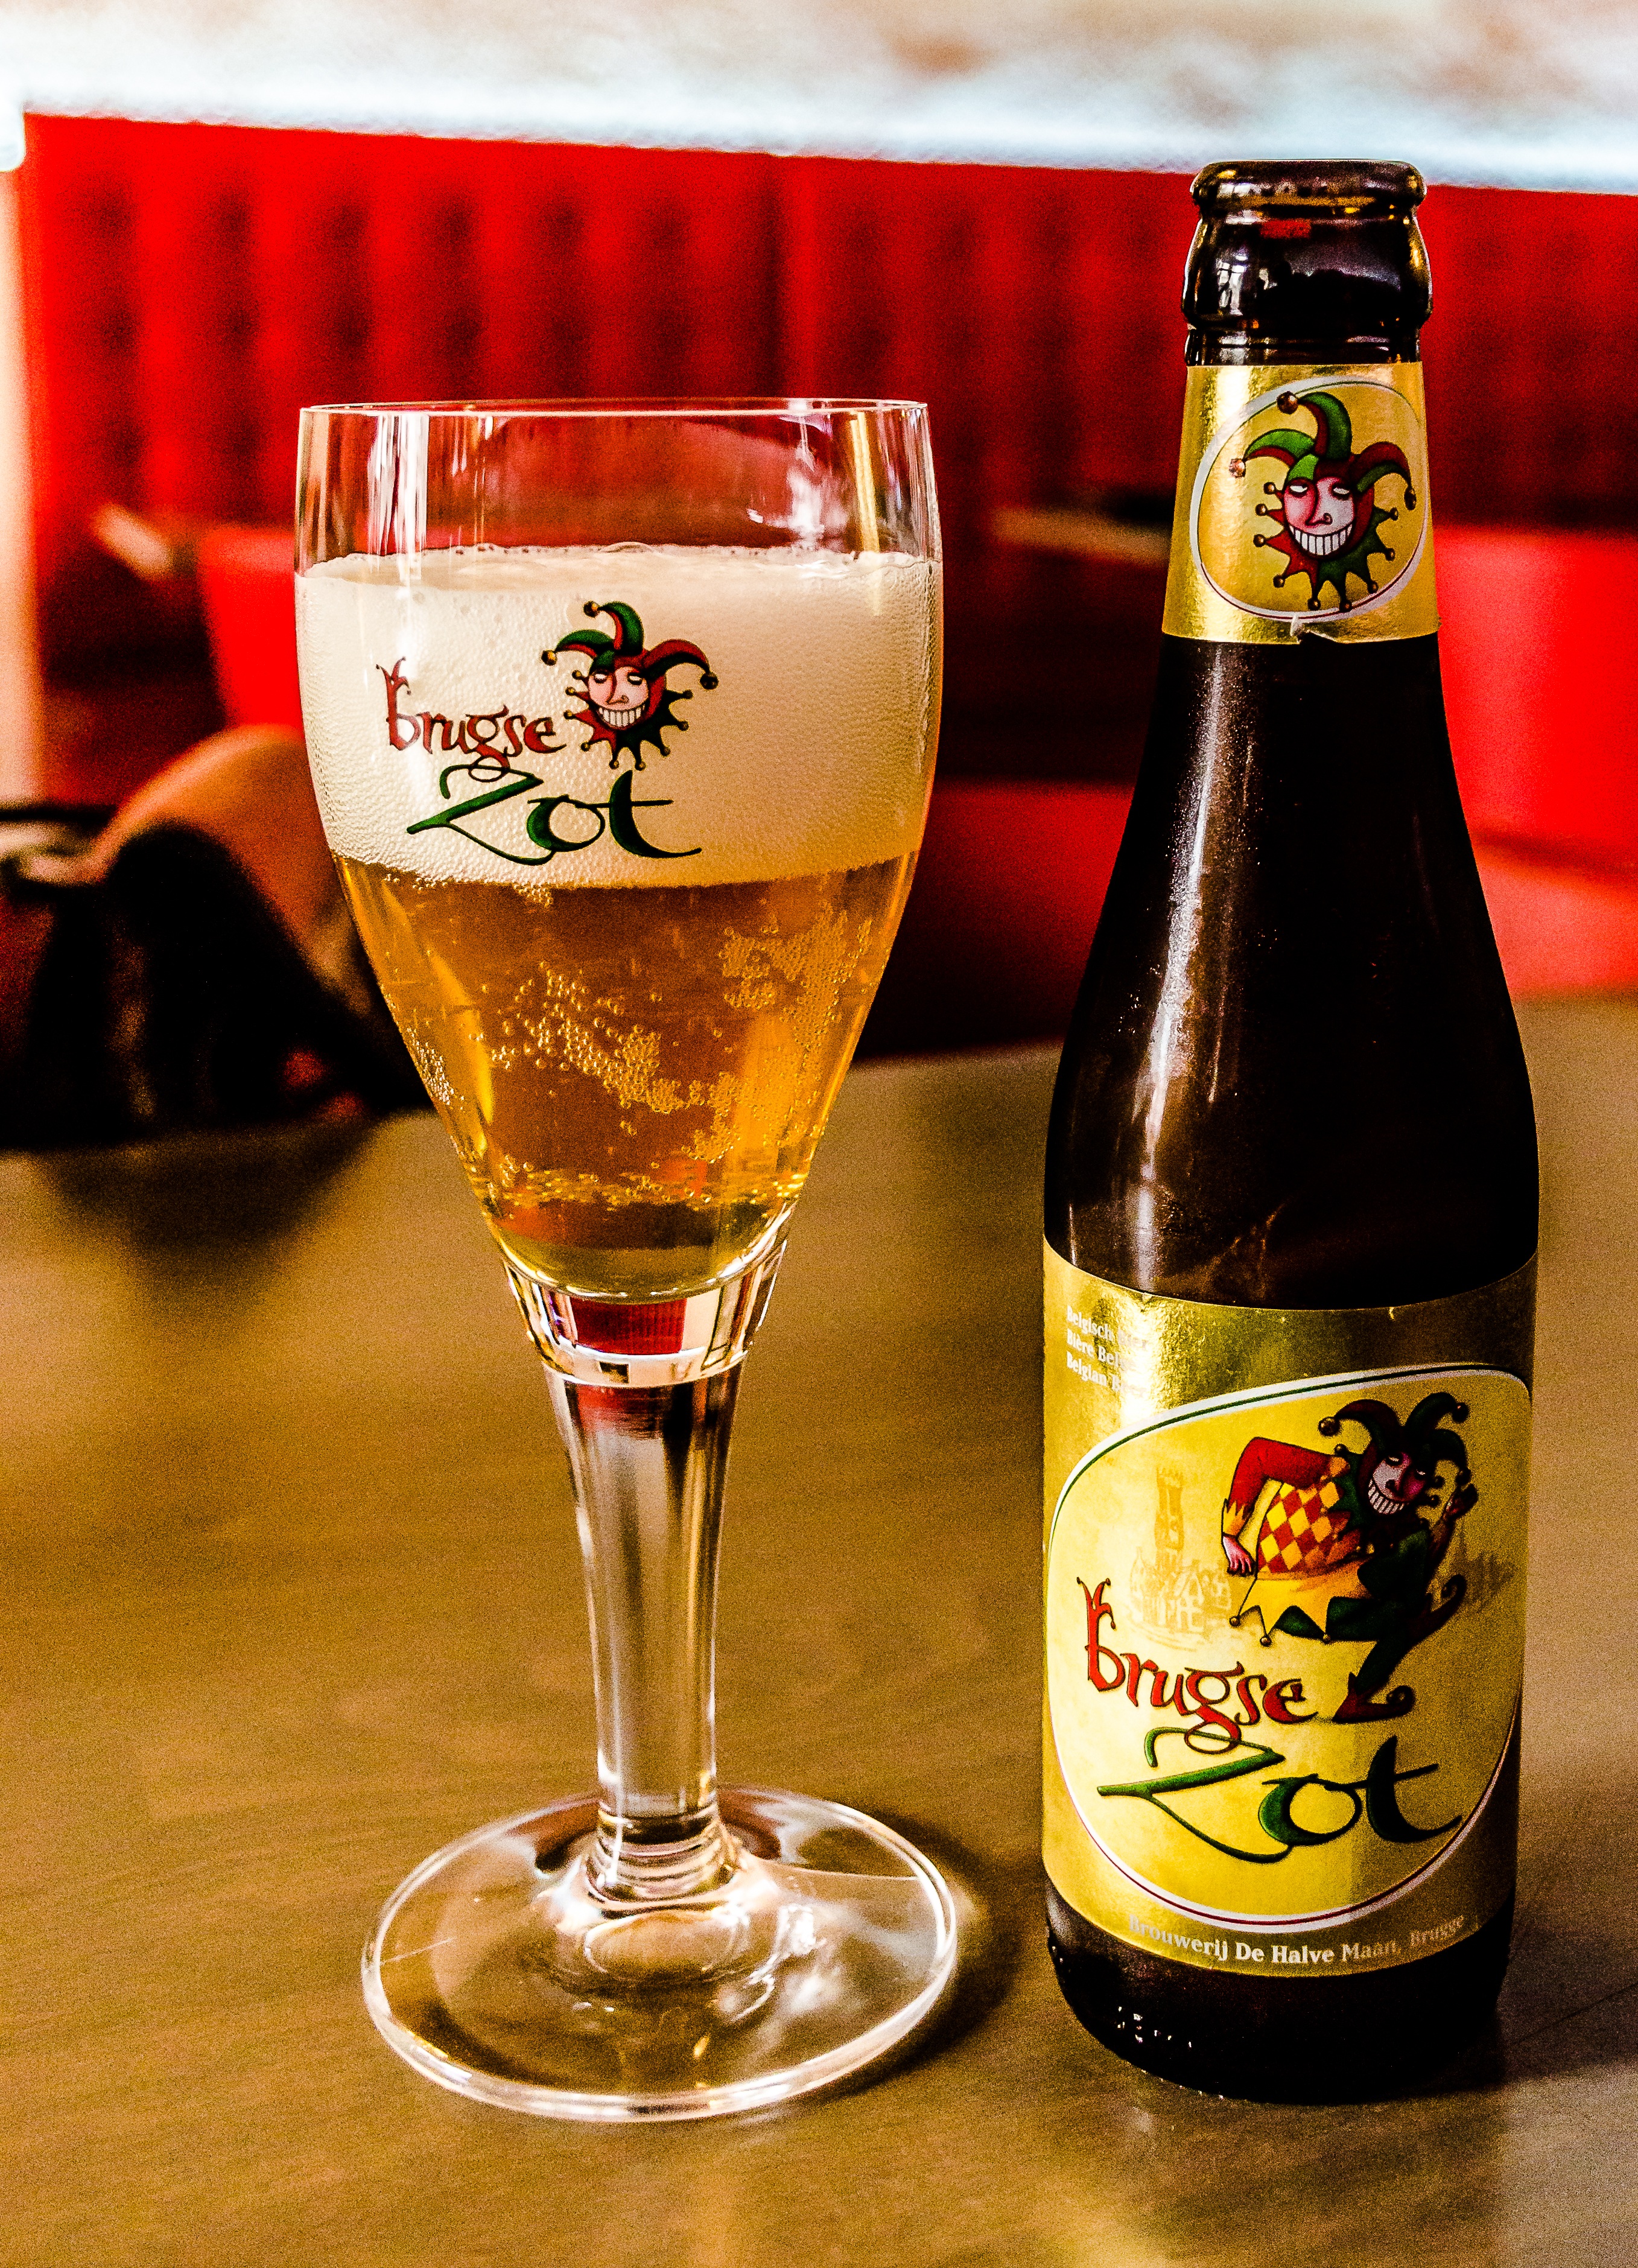
glass, summer, bar, europe, beverage, drink, bottle, beer, alcohol, belgium, lager, european, icon, liqueur, pub, brewery, pint, belgian, ale, alcoholic beverage, pilsner